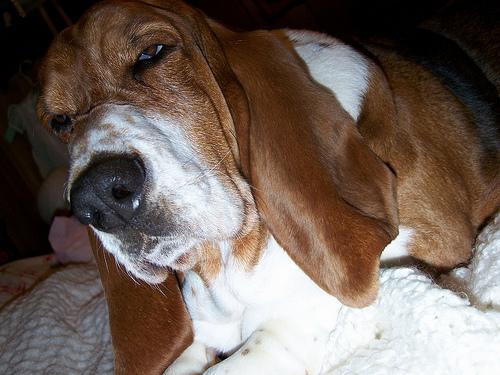
Breed: basset hound